Last Supper in Christian art

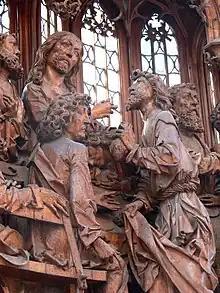
Jesus hands Judas the sop, Tilman Riemenschneider, "Holy Blood Altar", Rothenburg ob der Tauber, 1501–05.

Typically, the only apostles easily identifiable are Judas Iscariot, often with his bag containing thirty pieces of silver visible, John the Evangelist, normally placed on Jesus's right side, usually "reclining in Jesus' bosom" as his Gospel says (see below), or even asleep, and Saint Peter on Jesus's left. The food on the table often includes a paschal lamb; in Late Antique and Byzantine versions fish was the main dish. In later works the bread may become more like a communion host, and more food, eating, and figures of servers appear.